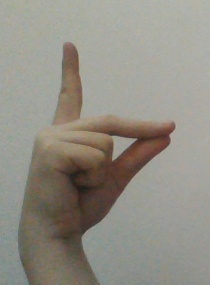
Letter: ta